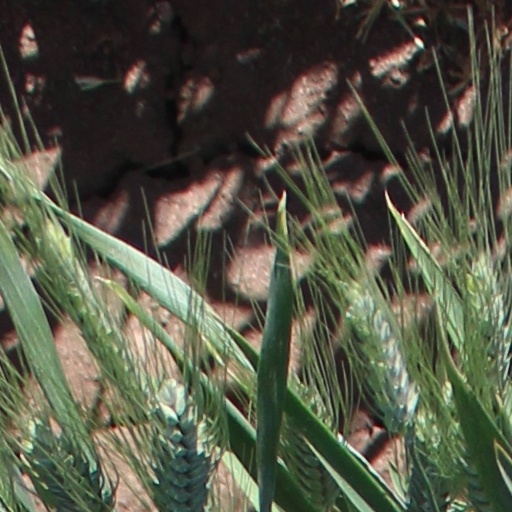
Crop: wheat